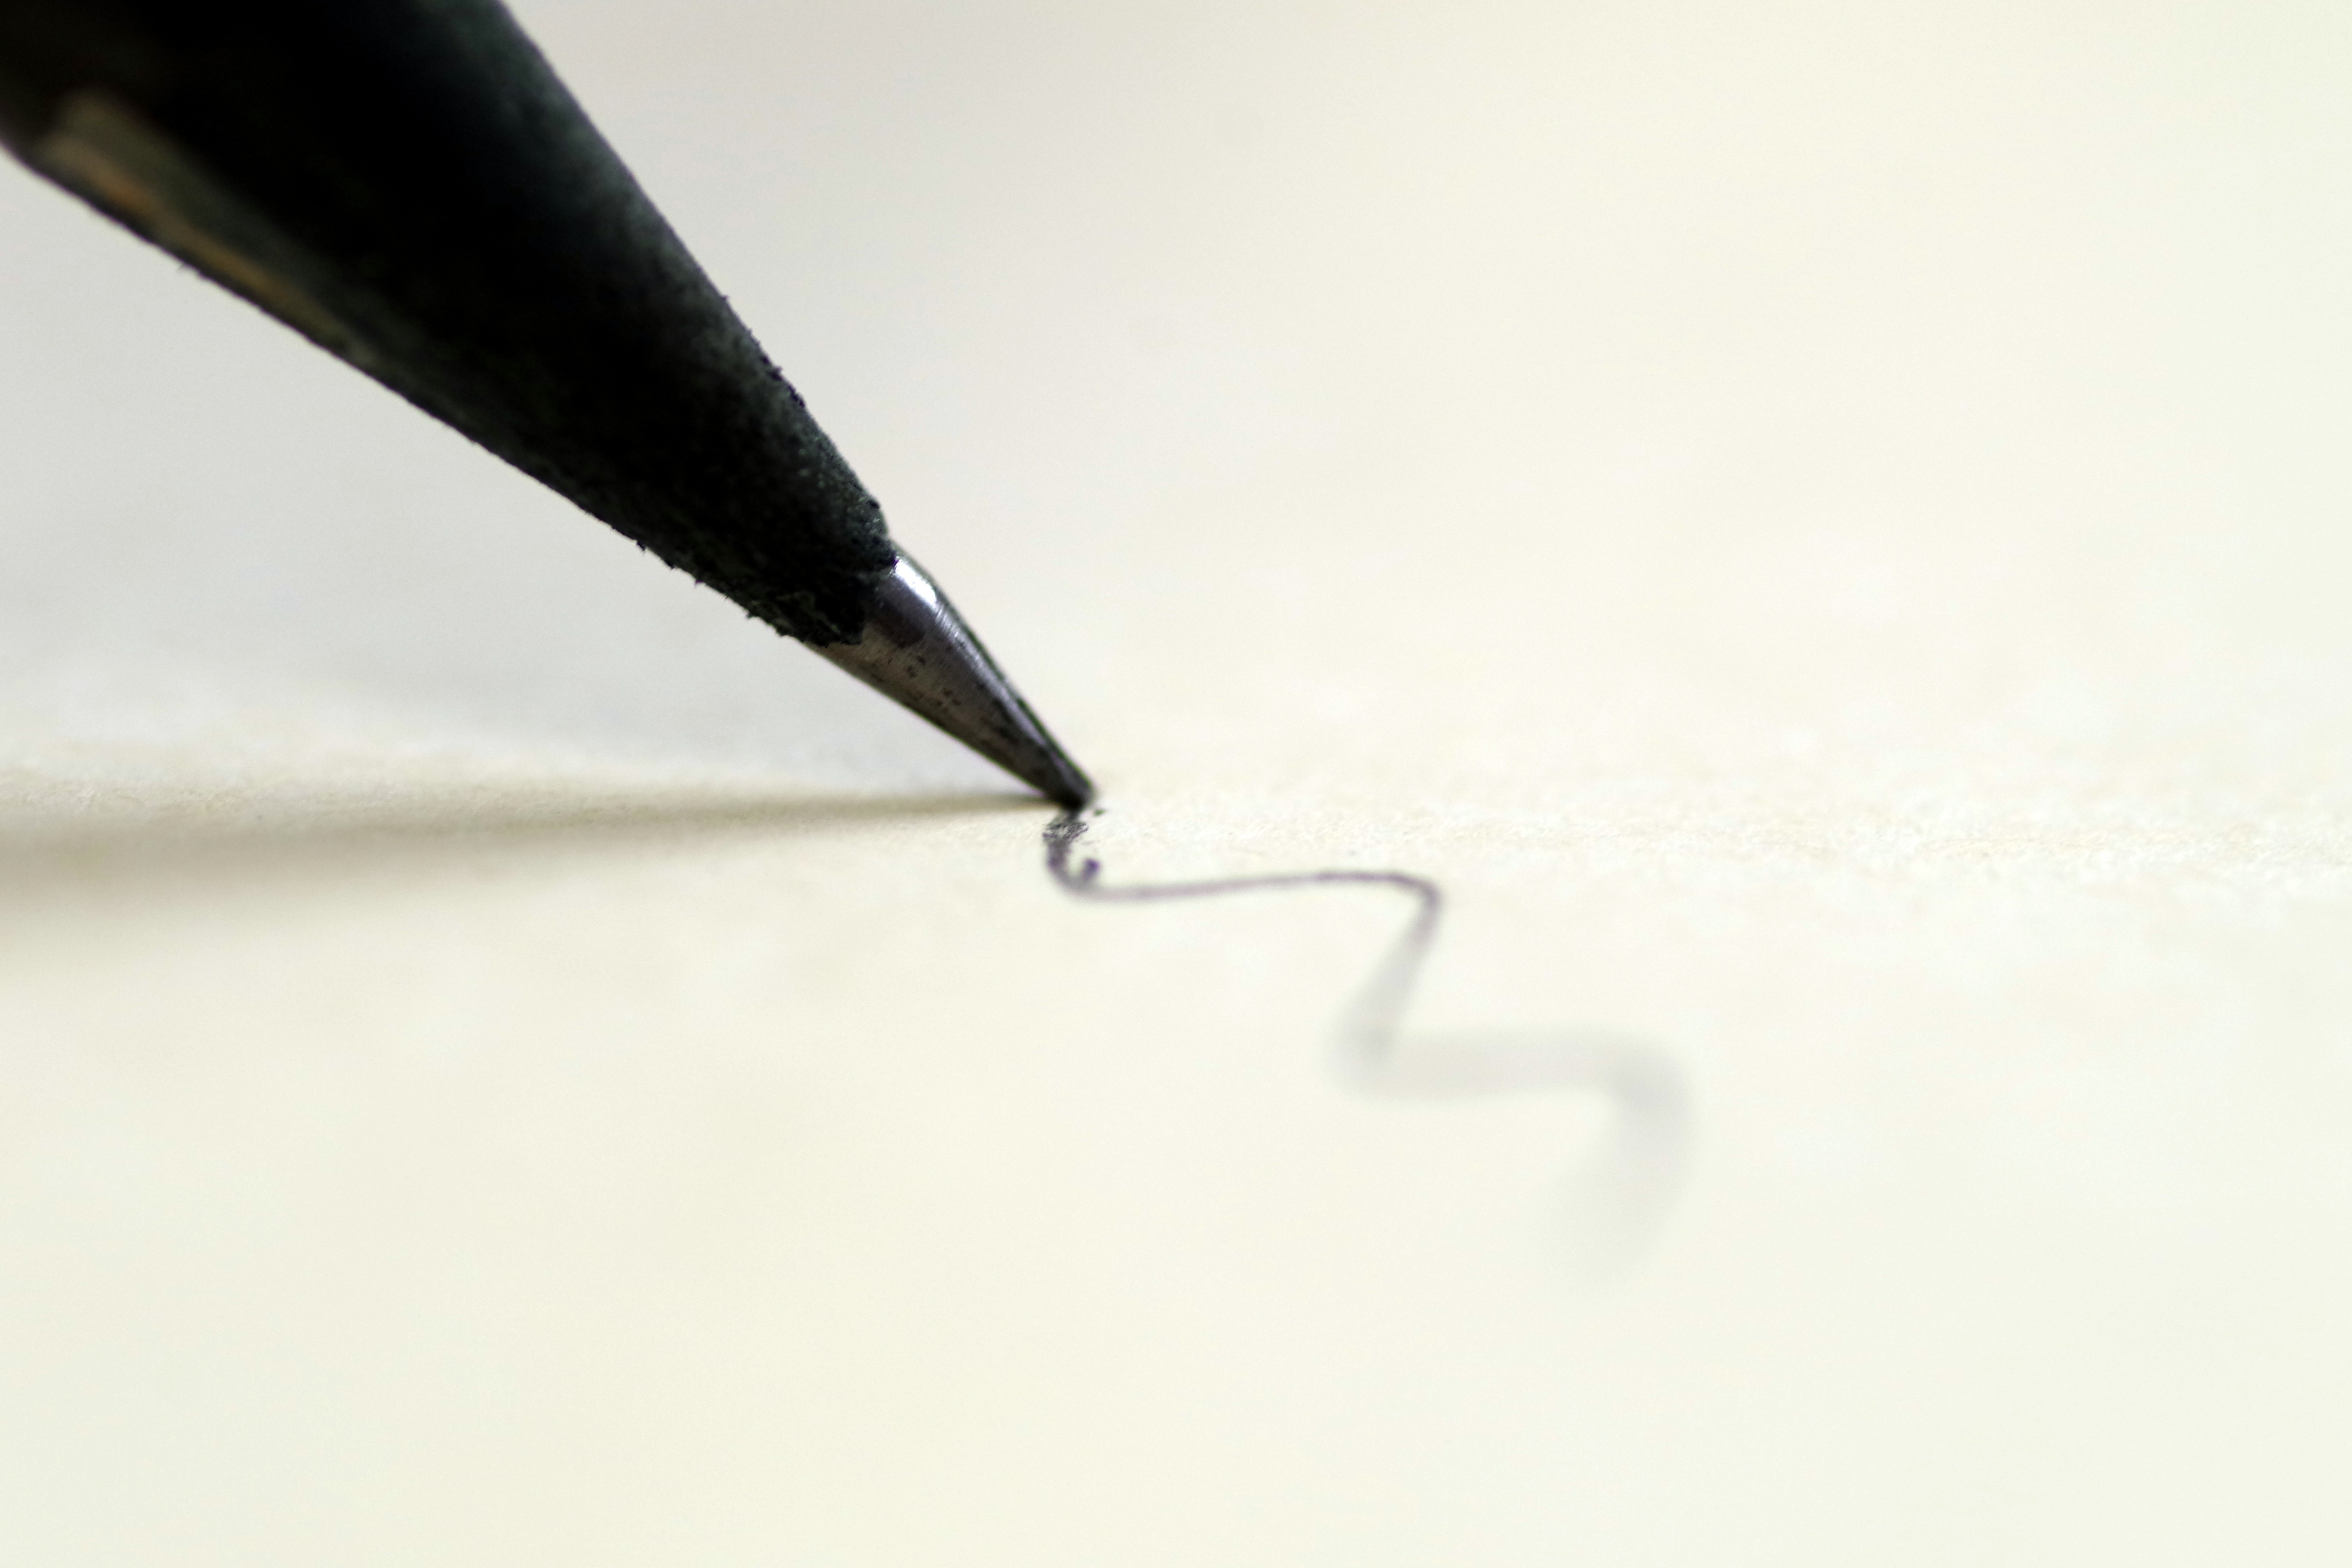
notebook, writing, work, hand, pencil, line, finger, office, business, black, education, card, close up, science, drawing, glasses, stationery, school, draw, work desk, to write, sharpened